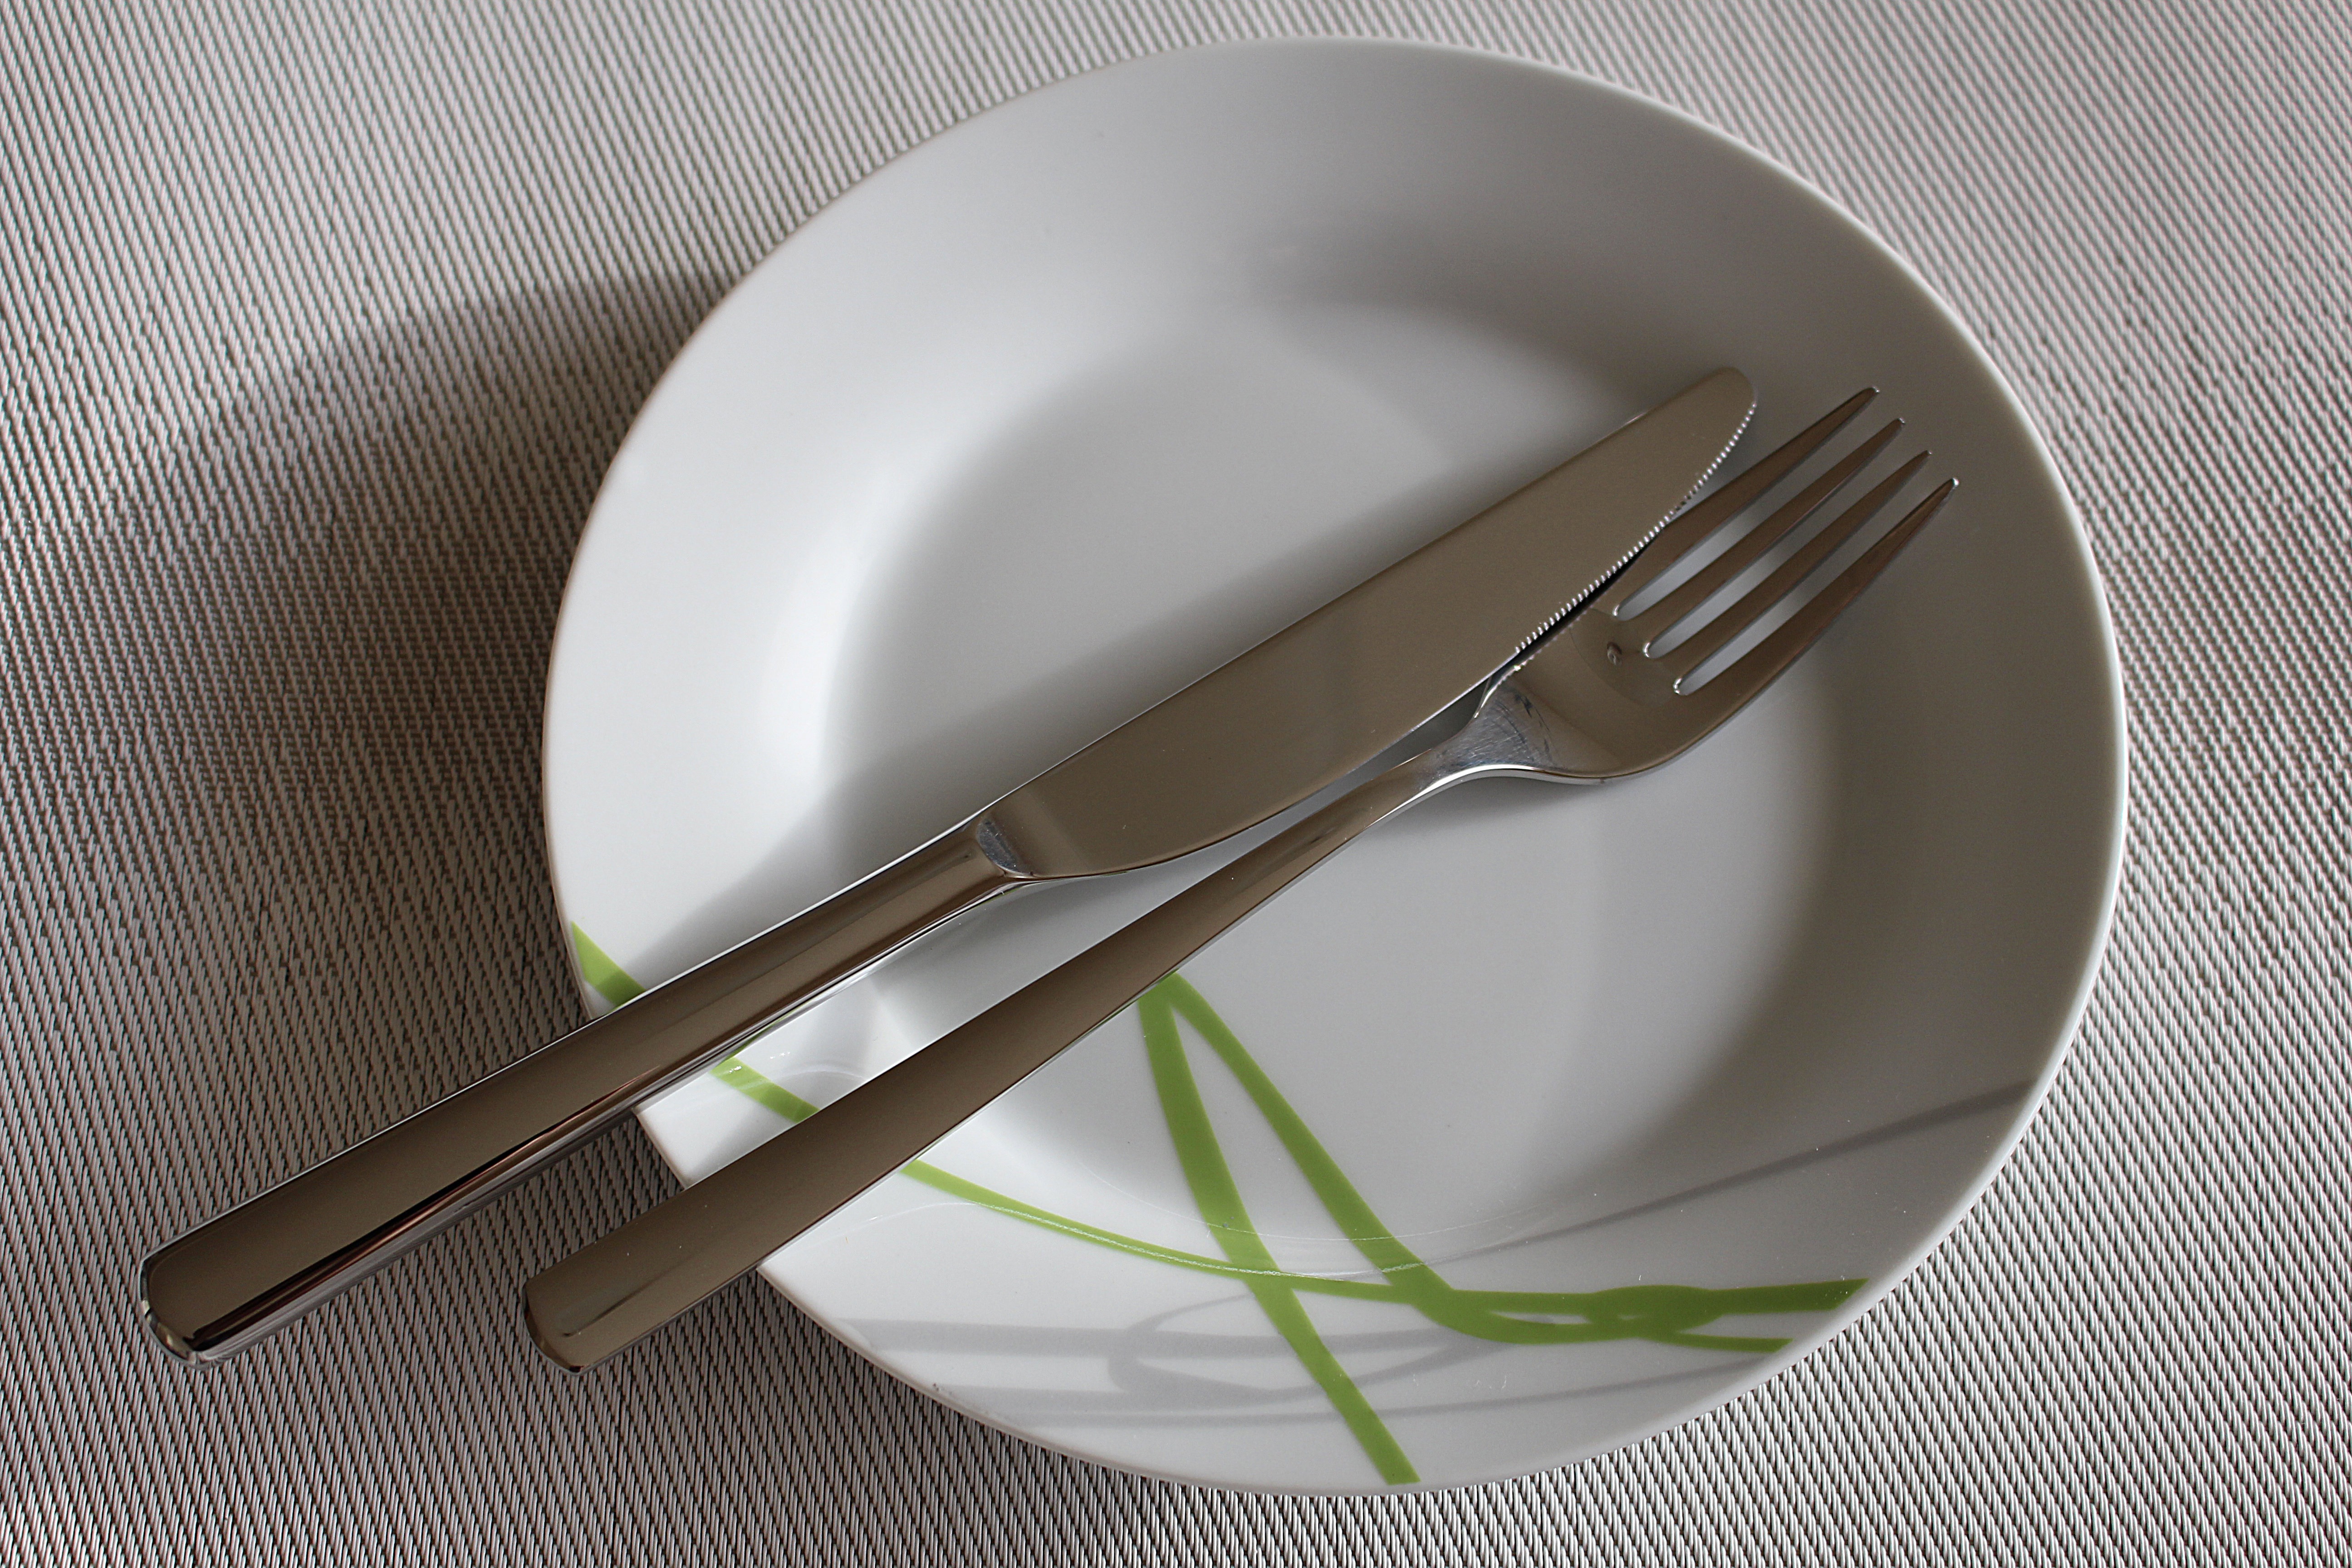
fork, cutlery, plate, tableware, knife, cover, dishware